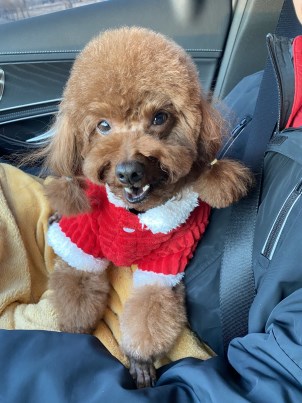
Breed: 7449-n000128-teddy